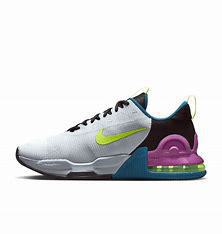
Brand: Nike
Model: Air Max Alpha 5